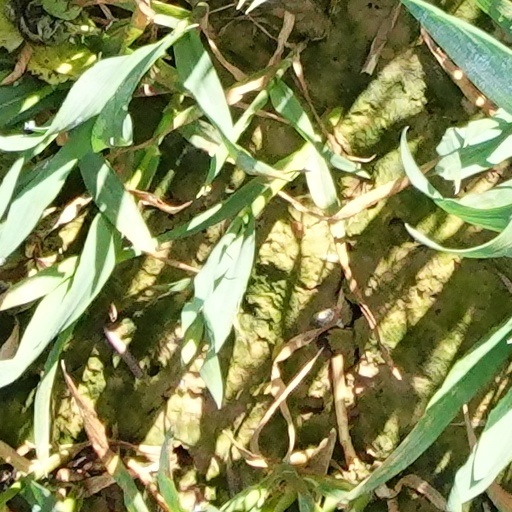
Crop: wheat